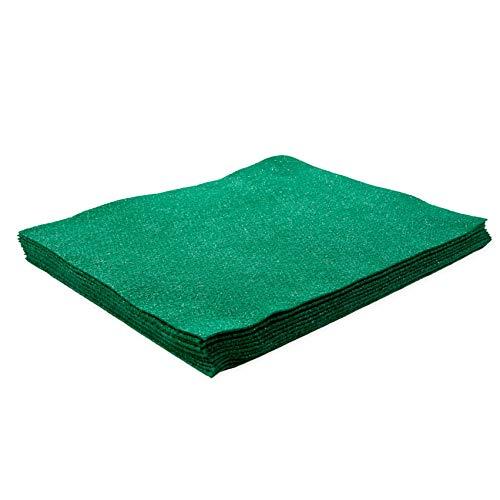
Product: Kunin 9 X 12 Glitter Felt 12 Pack Kelly Green
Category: Toys & Games | Arts & Crafts | Craft Kits | Felt Kits
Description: This premium craft cut felt multipack consists of 12 9'' x 12" rectangles and is a staple in crafter's supplies.
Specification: ProductDimensions:1x1x1inches|ShippingWeight:5.6ounces|Itemmodelnumber:0630564|ASIN:B07N4FWGL7